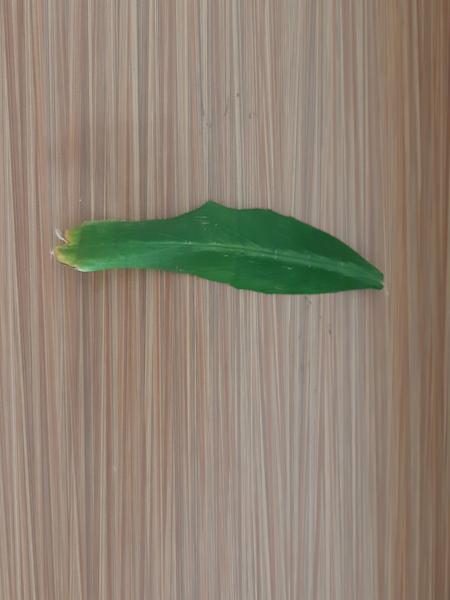
Plant: Ginger